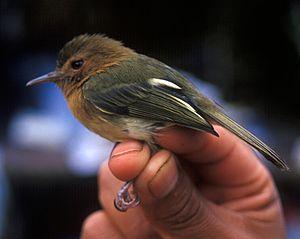
Hemitriccus est un genre de passereaux de la famille des tyrannidés, comprenant une vingtaine d'espèces de todirostres, oiseaux sud-américains.